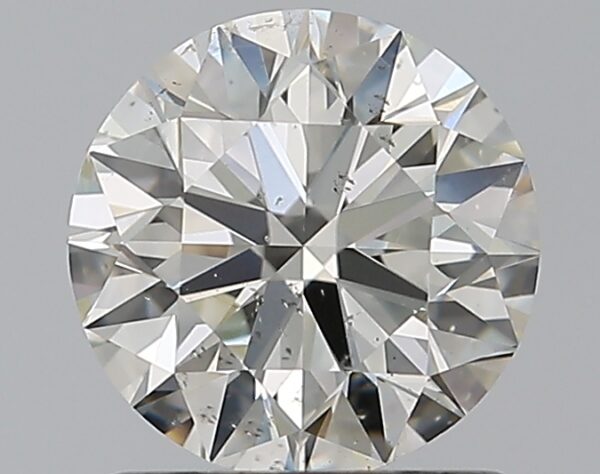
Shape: round
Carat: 1
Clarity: SI1
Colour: J
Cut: EX
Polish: EX
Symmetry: EX
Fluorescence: N
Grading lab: GIA
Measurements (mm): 6.31 x 6.36 x 3.97